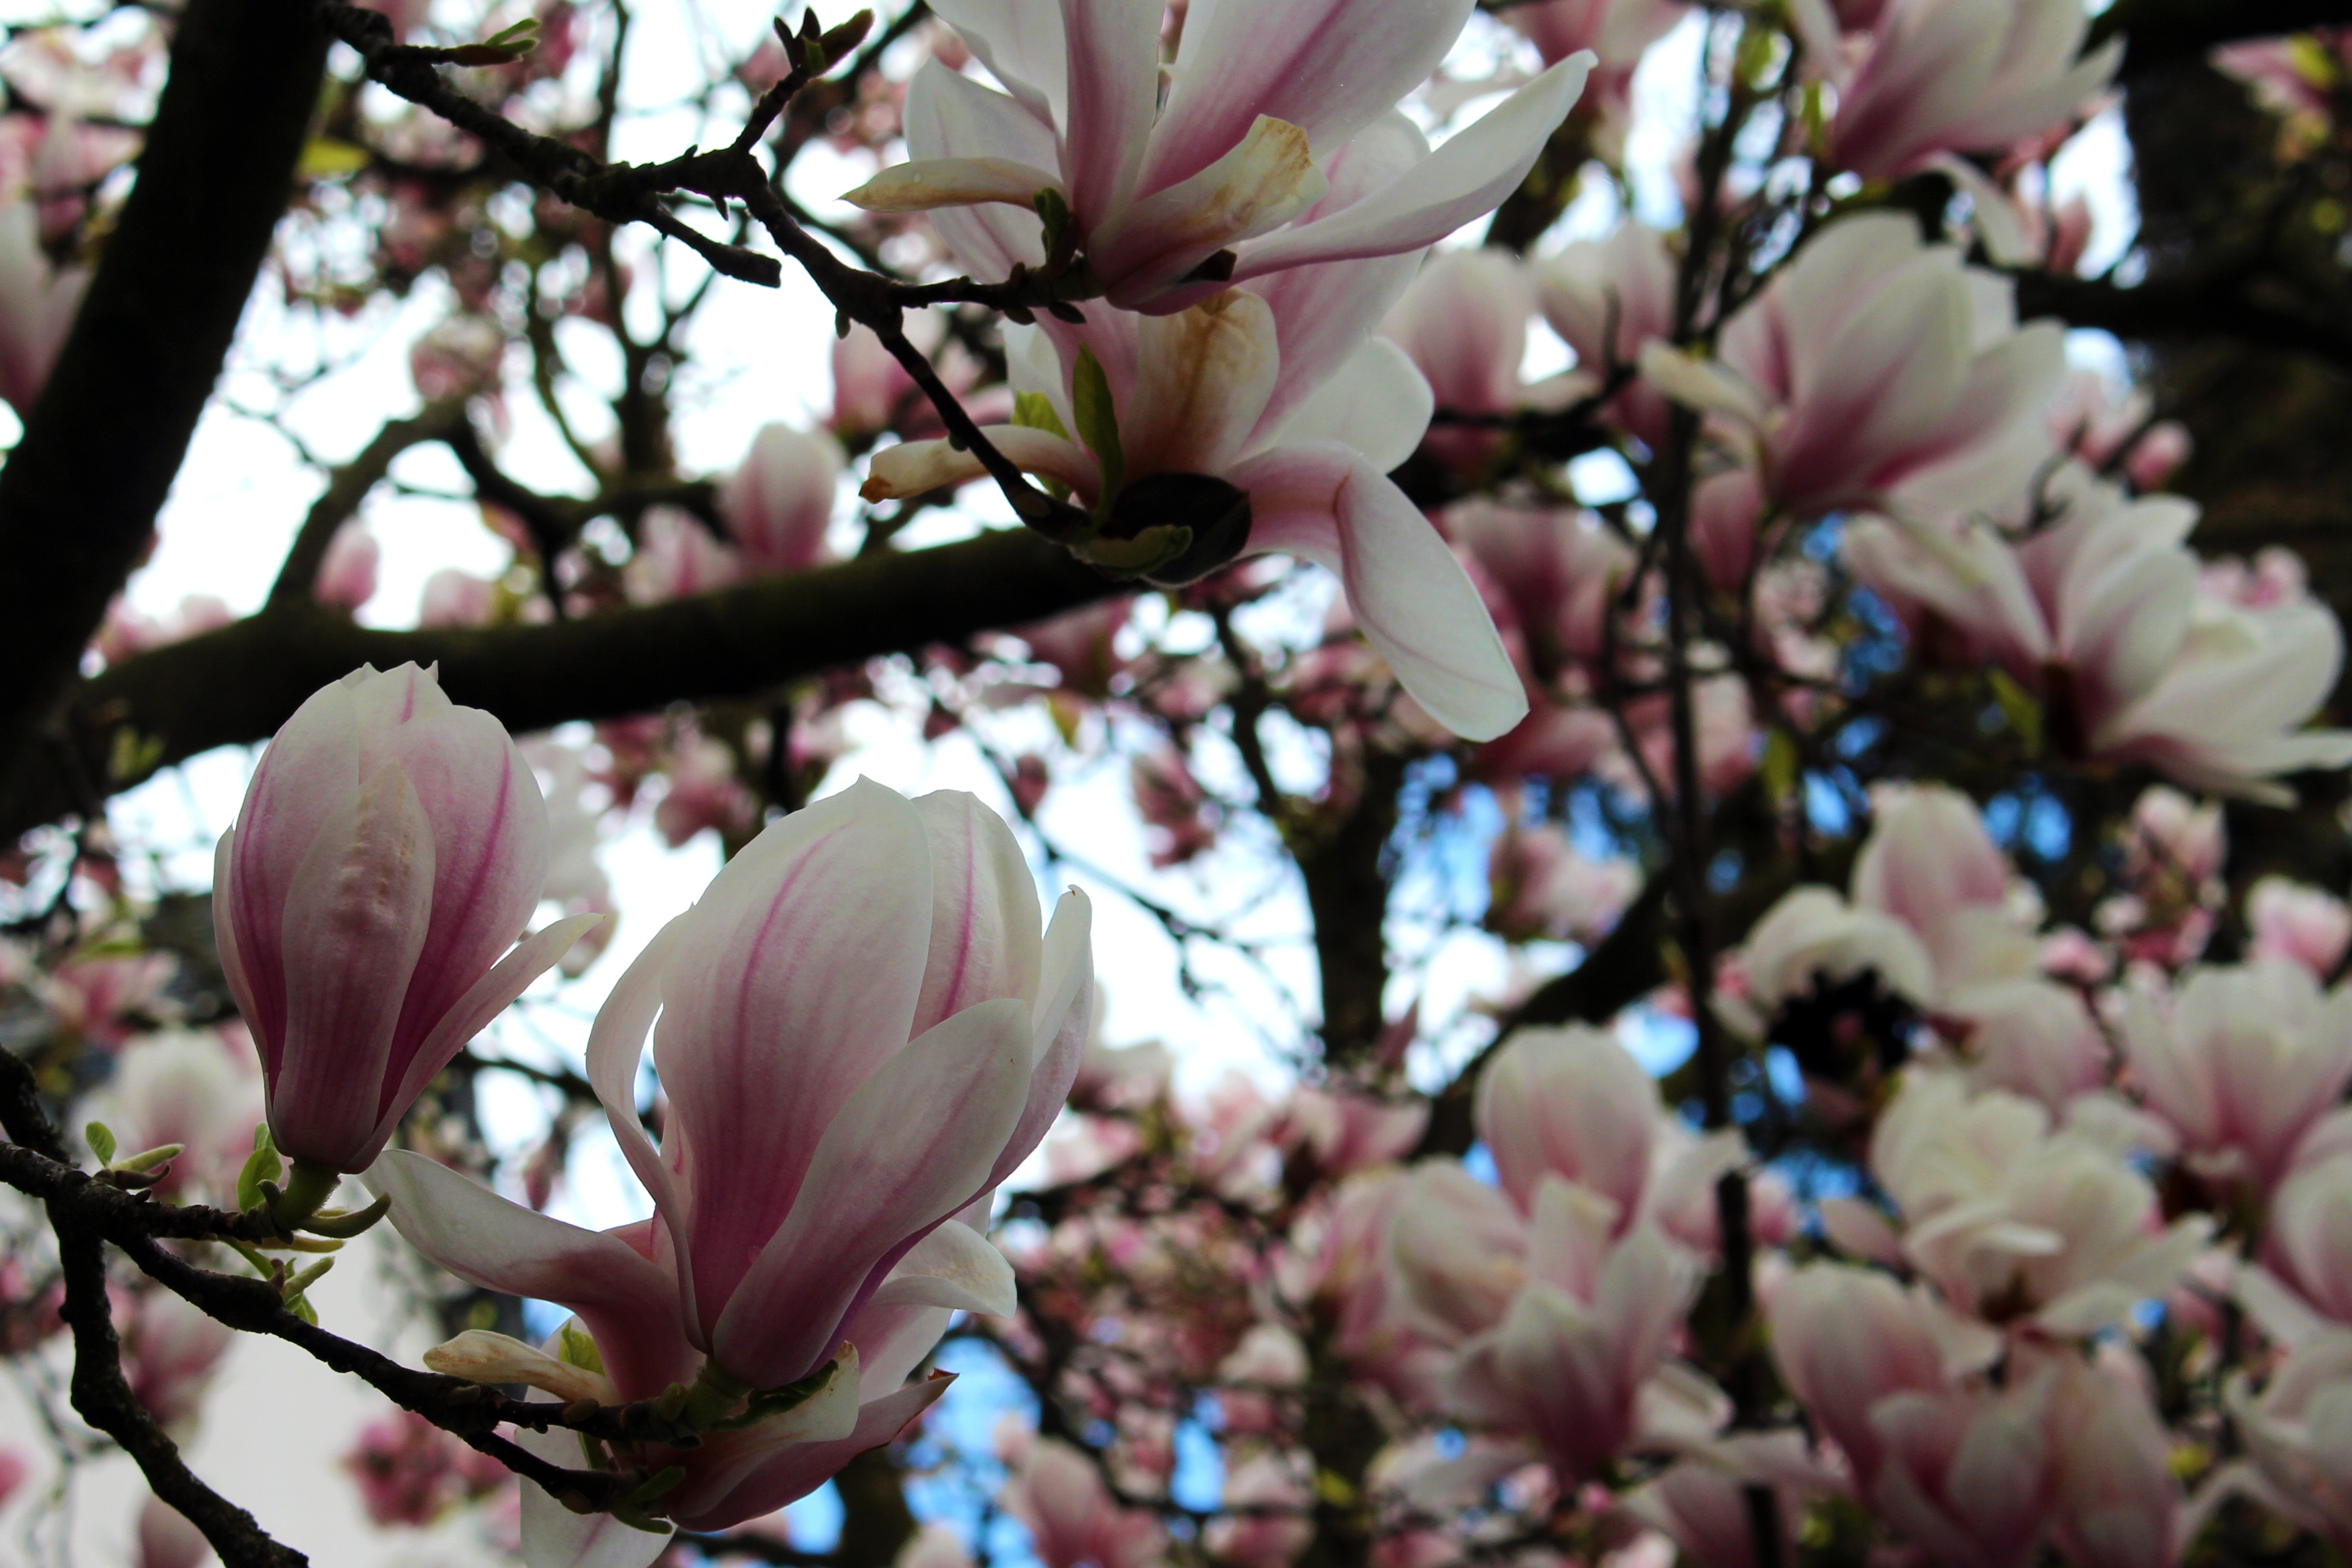
tree, nature, branch, blossom, plant, sky, white, sunlight, flower, petal, bloom, spring, macro, botany, garden, pink, close, flora, season, flowers, leaves, shrub, beautiful, magnolia, bud, harmony, awakening, magnolia tree, flowering plant, lenz, knock out, woody plant, land plant, magnolia family